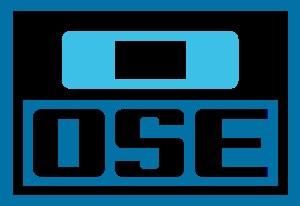
Un référendum constitutionnel a lieu le 31 octobre 2004 en Uruguay en même temps que les élections législatives et présidentielle. La population est amenée à se prononcer sur une initiative populaire portant sur un amendement constitutionnel faisant de l’accès à l'eau et à l'assainissement des droits humains fondamentaux, et interdisant la privatisation de ces secteurs publics.